Parc Linéaire Le P'tit Train du Nord

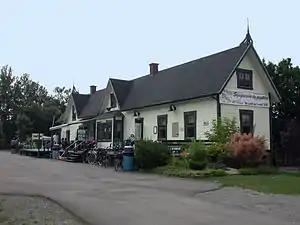
The former train station in Prévost along the trail.

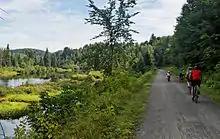
Along the trail

The Parc Linéaire Le P'tit Train du Nord is a multiuse recreational rail trail located in Quebec, Canada. It runs through the Rivière du Nord valley. It originally was a railway line operated by Canadian Pacific Railway which operated it at a continuous financial loss since its construction in the 1890s. During the 1990s, it was dismantled to make way for a recreational multi-use trail except for the portion between Montréal and Saint-Jérôme which is still in service as the Saint-Jérôme line. Prior to decommissioning, passenger traffic on this line was so scarce that it gave way to the humorous and intricately philosophical and poetic song by Félix Leclerc, "Le train du nord".